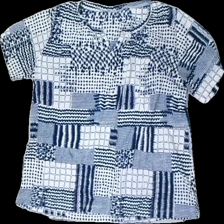
View: front
Type: T-shirt
Category: Ladies
Brand: Missing
Colors: Blue, White
Material: 1005 polyester
Pattern: Other
Cut: Regular
Season: All
Damage location: bottom center
Damage 2 location: middle left
Damage 3 location: bottom right
Price range: <50
Recommended usage: Export
Description: t-shirt med stora rutor med olika mösnter i varje ruta, mycket nopprig